Gnetum gnemon

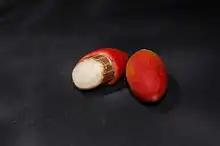
Cross section of a melinjo strobile with endosperm inside.

The oval fruit (technically a strobilus) measures 1–3.5 cm long, it consists of a thin velvety integument and a large nut-like endosperm 2–4 cm long inside. Fleshy strobili weigh about 5.5 g, the endosperm alone 3.8 g. It changes colour from yellow to orange, purple or pink when ripe. Melinjo season in Indonesia comes three times in March to April, June to July, and September to October, but the fruiting season in northeast of Philippines mainly from June to September.